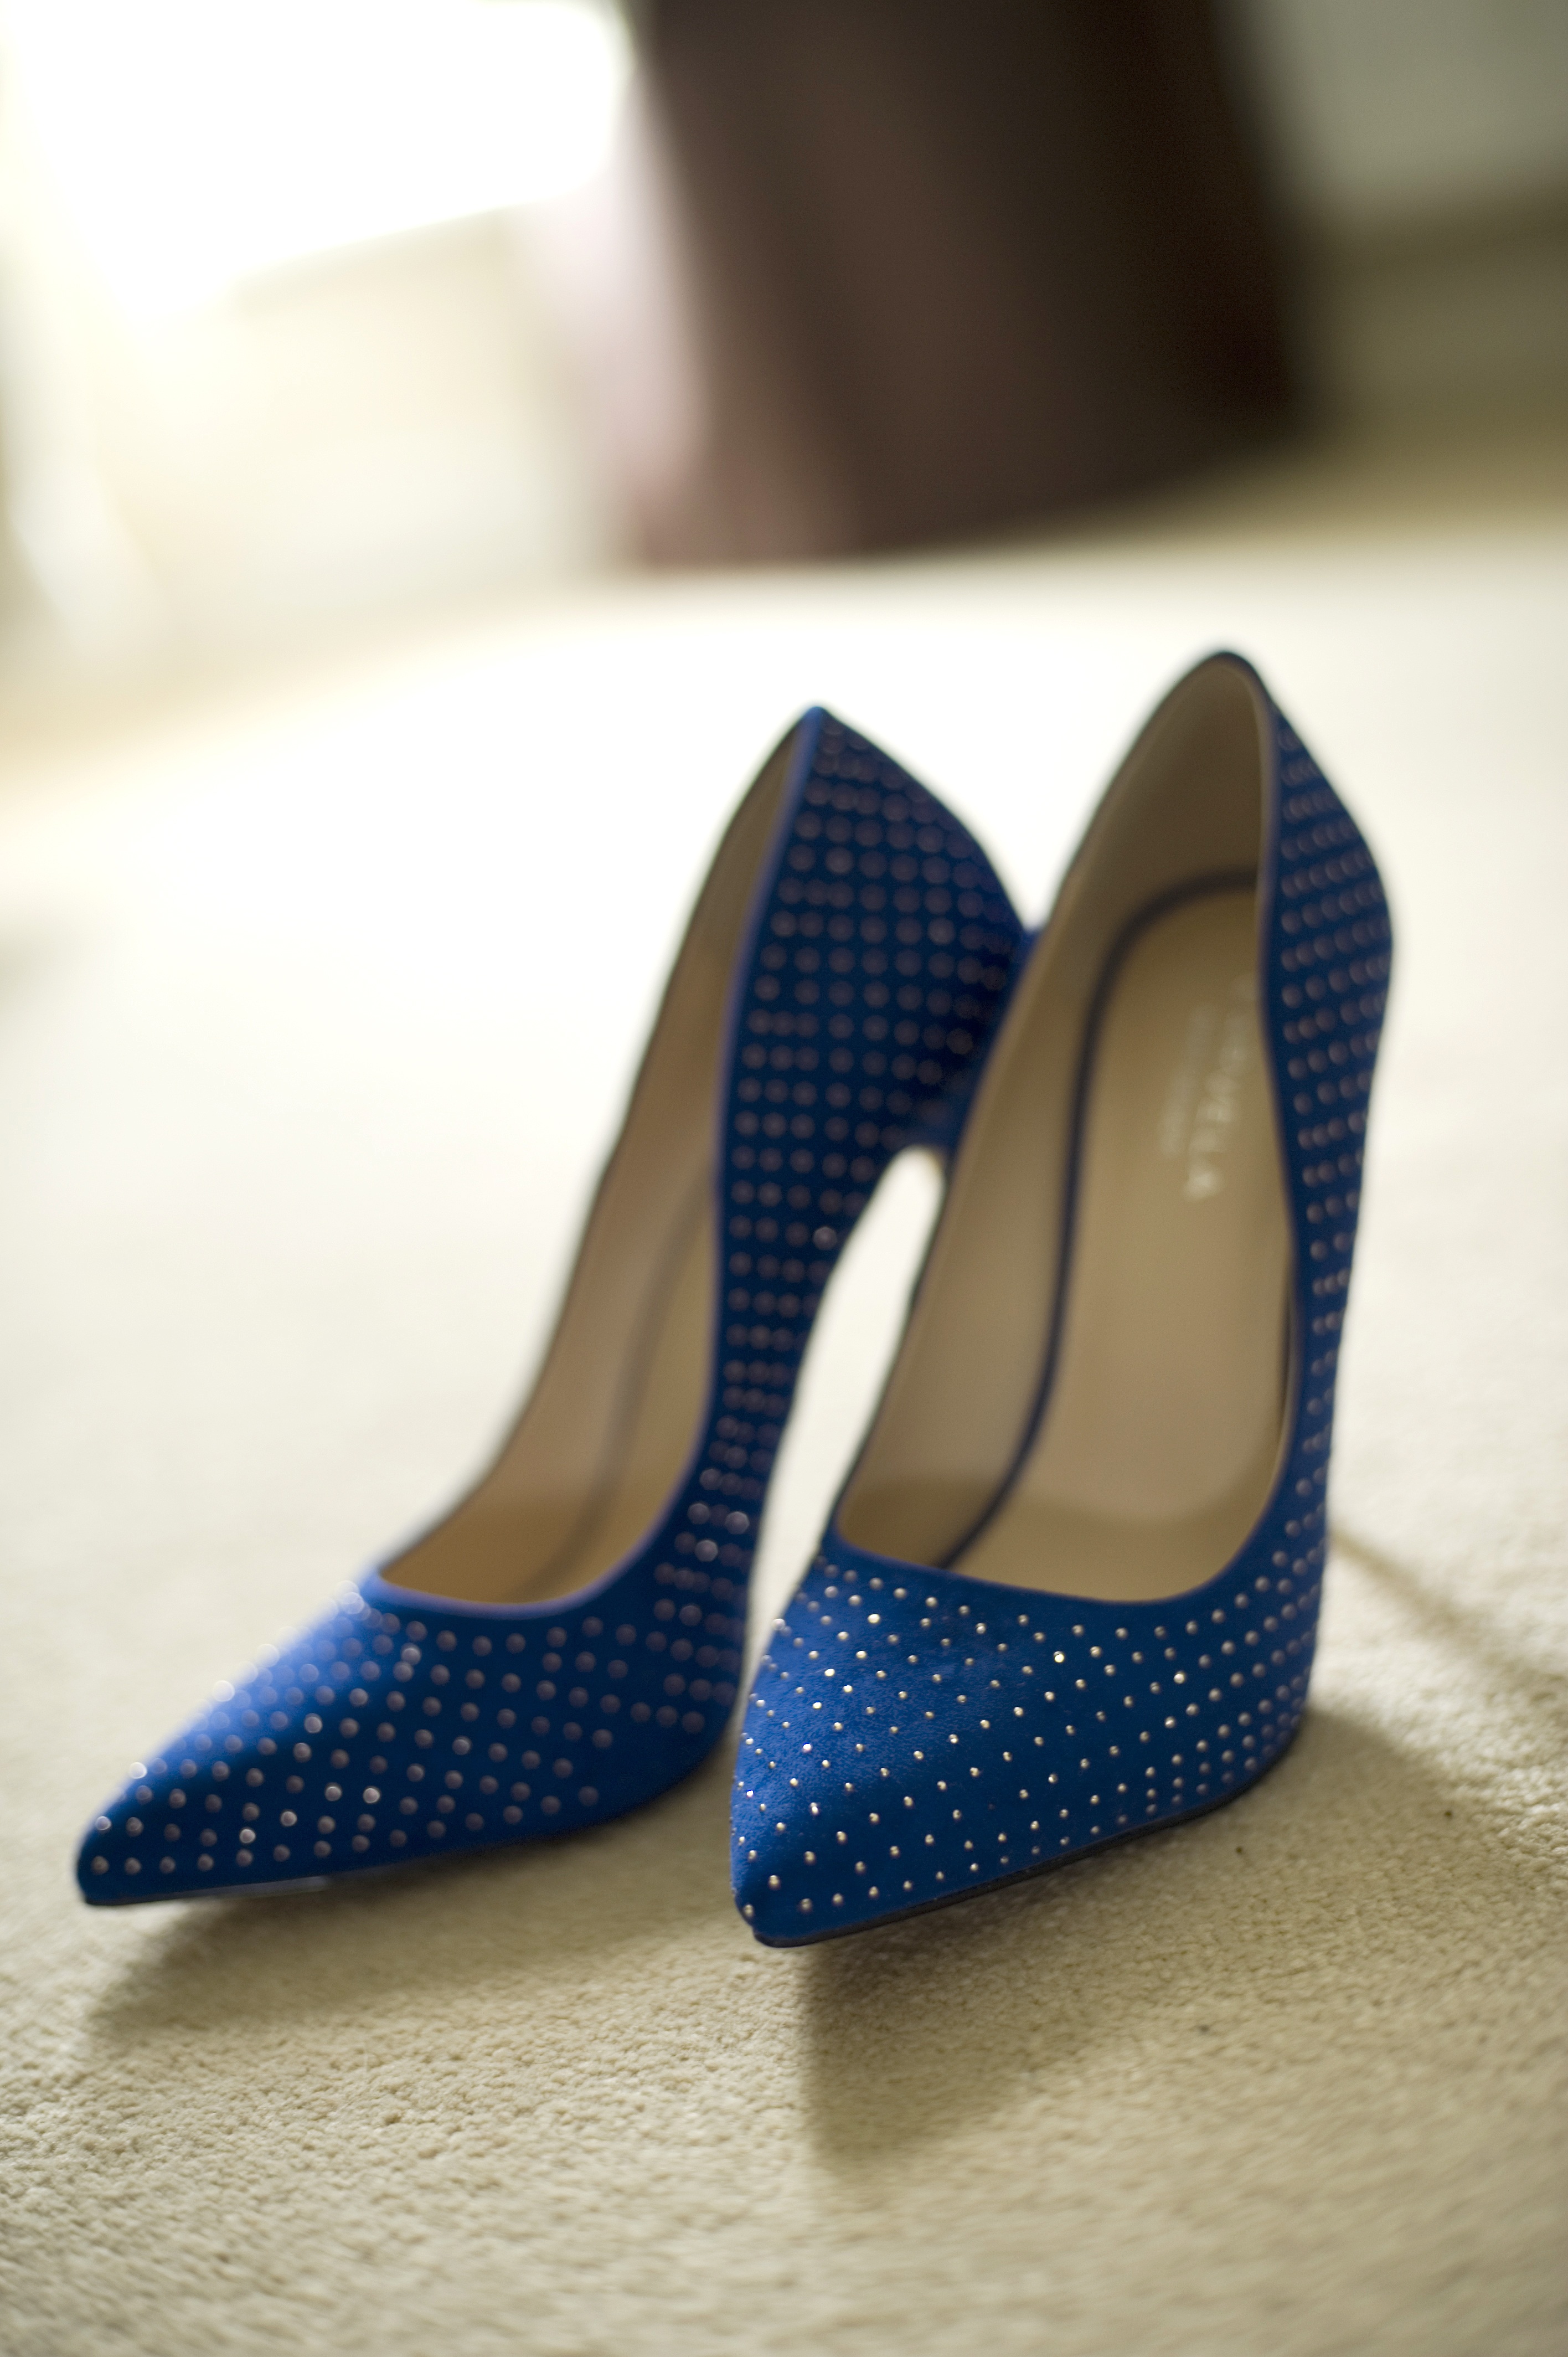
shoe, white, leather, leg, pattern, spring, fashion, blue, black, textile, shoes, design, sneakers, footwear, heels, beauty, bridal, stilettos, dotted, high heels, high heeled footwear, outdoor shoe